2009 attack on the Dutch royal family

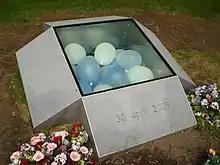
Monument remembering the seven victims, by glass artist ; unveiled 29 April 2010

Following the attack, at 12:15 pm local time, it was announced that all planned celebrations in Apeldoorn were cancelled. Later that day, many other events across the Netherlands were also cancelled, shortened or toned down significantly – including all activities in Rotterdam and many events in Amsterdam.